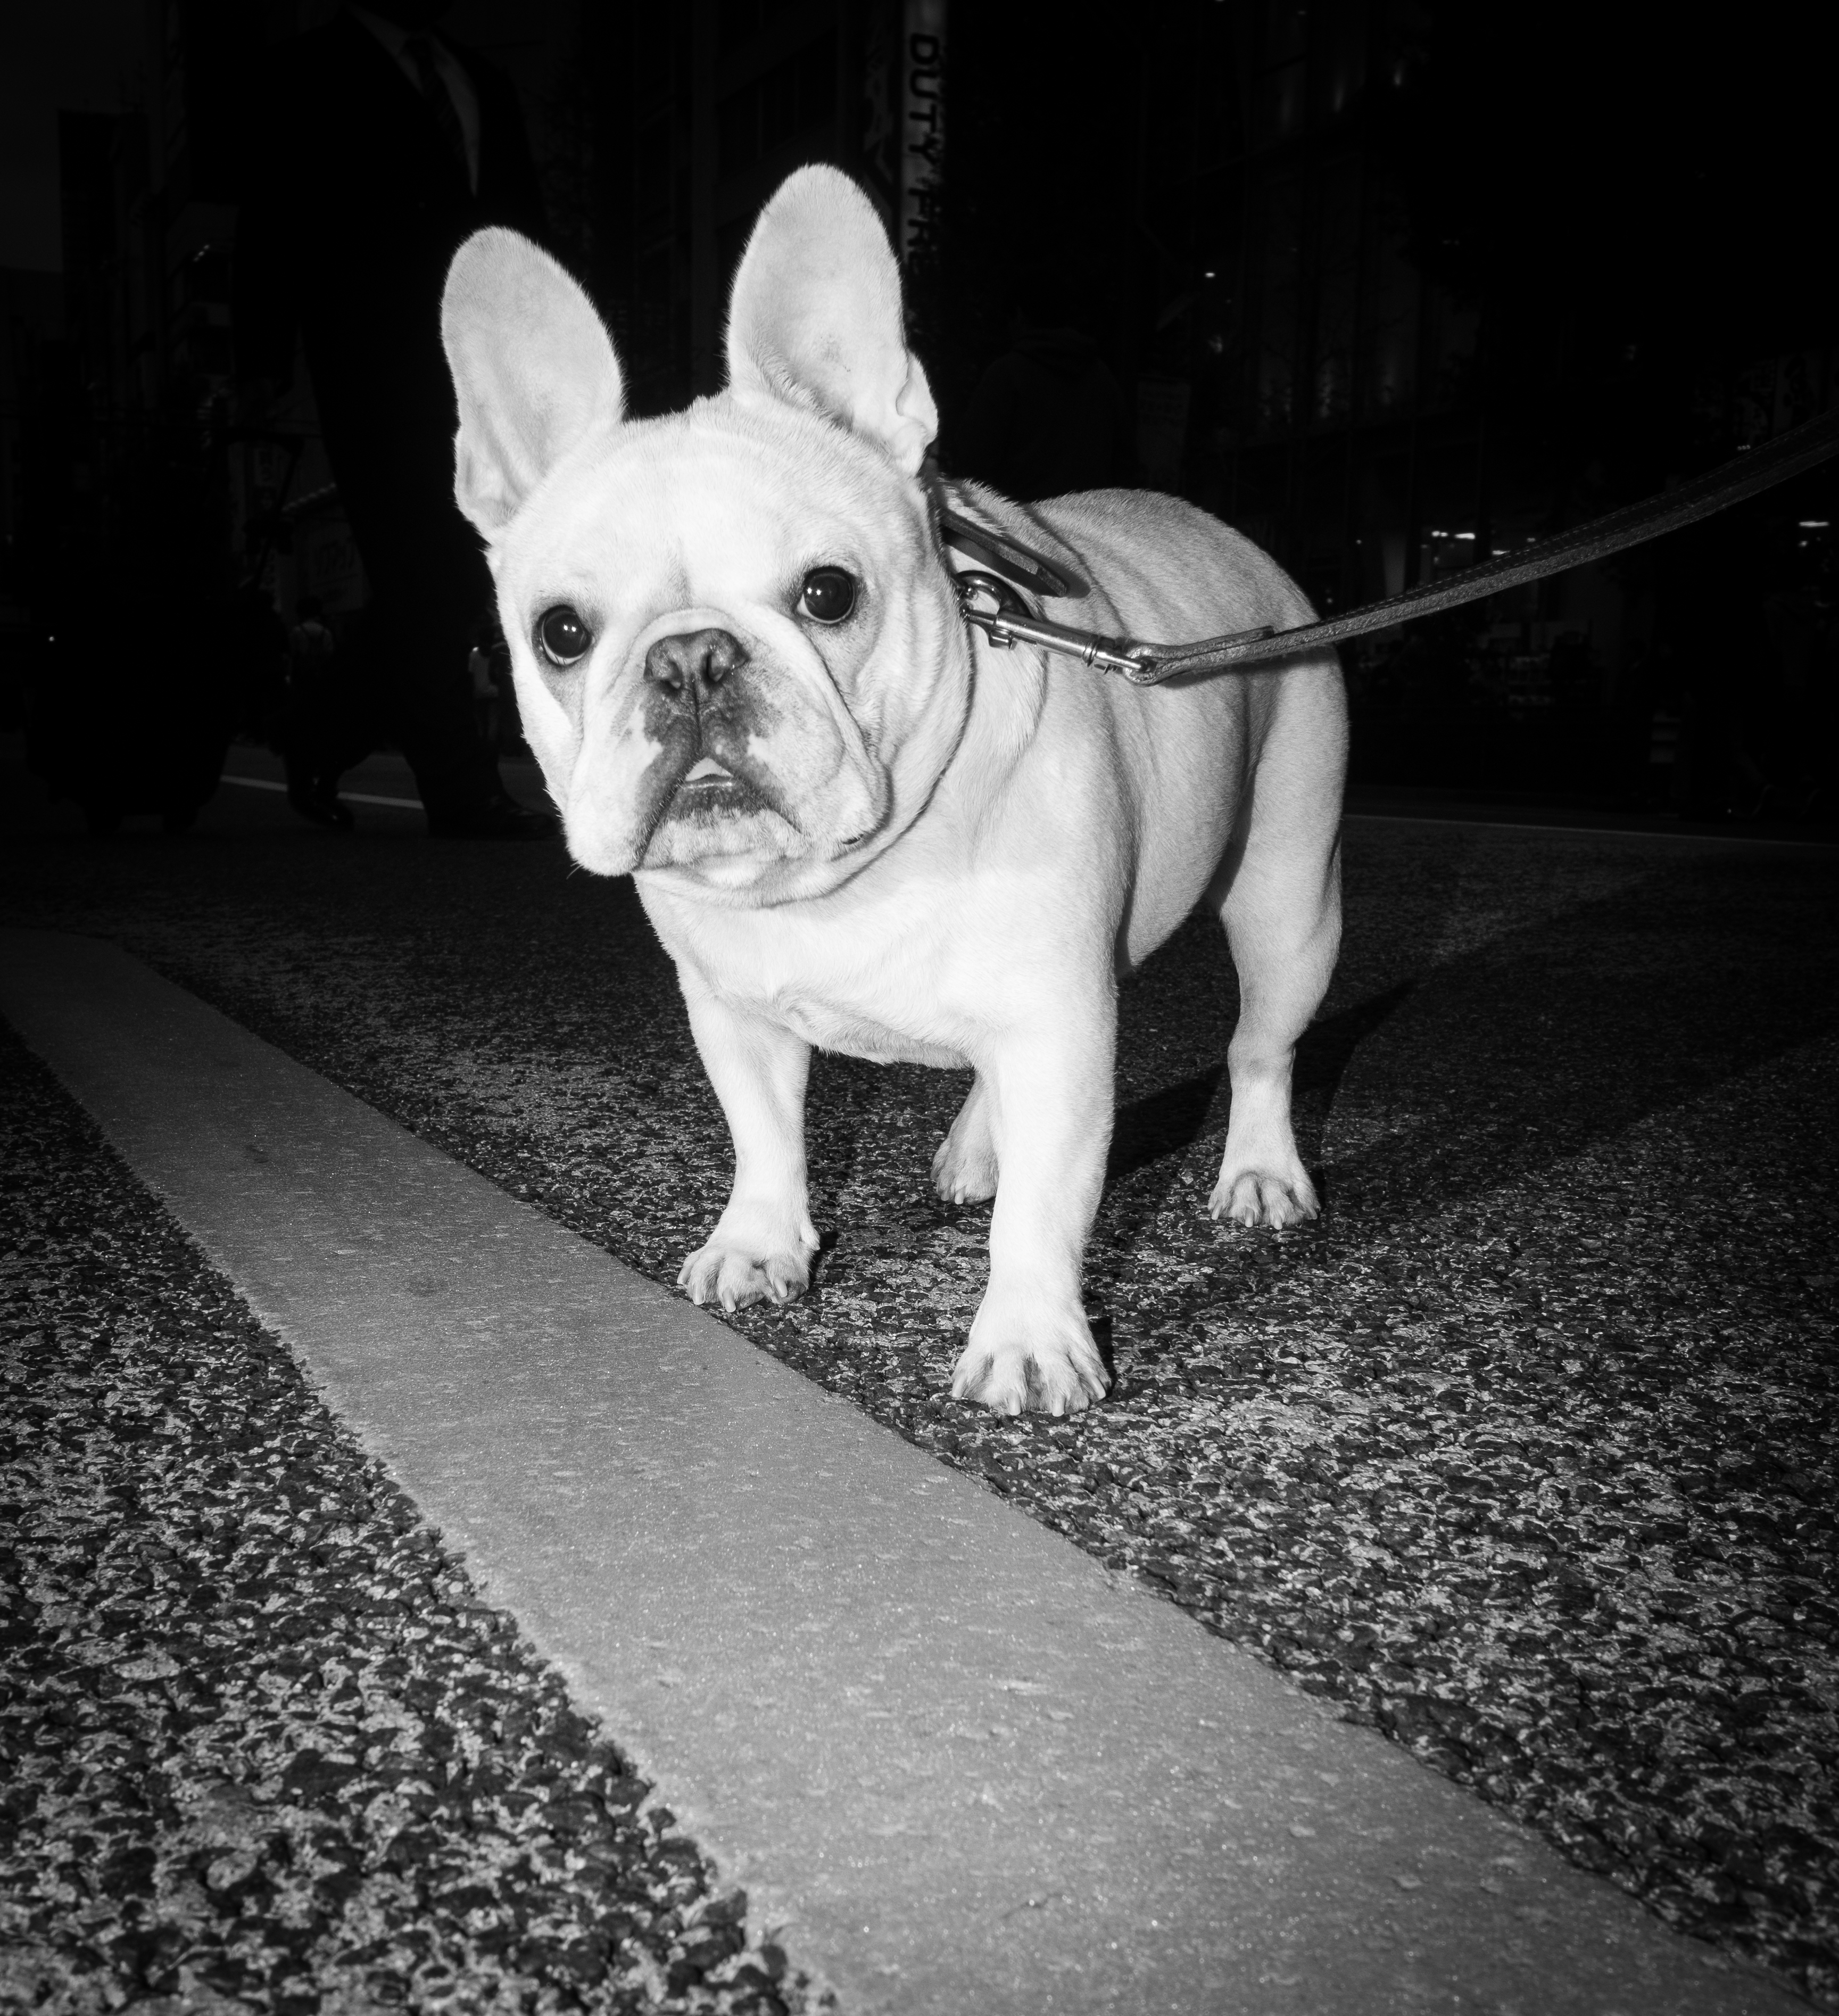
black and white, white, street, photography, dog, mammal, black, monochrome, bulldog, streetphotography, flickr, thomas, olympus, vertebrate, omd, fuji, french bulldog, leica, monochrom, leuthard, hcb, thomasleuthard, monochrome photography, dog like mammal